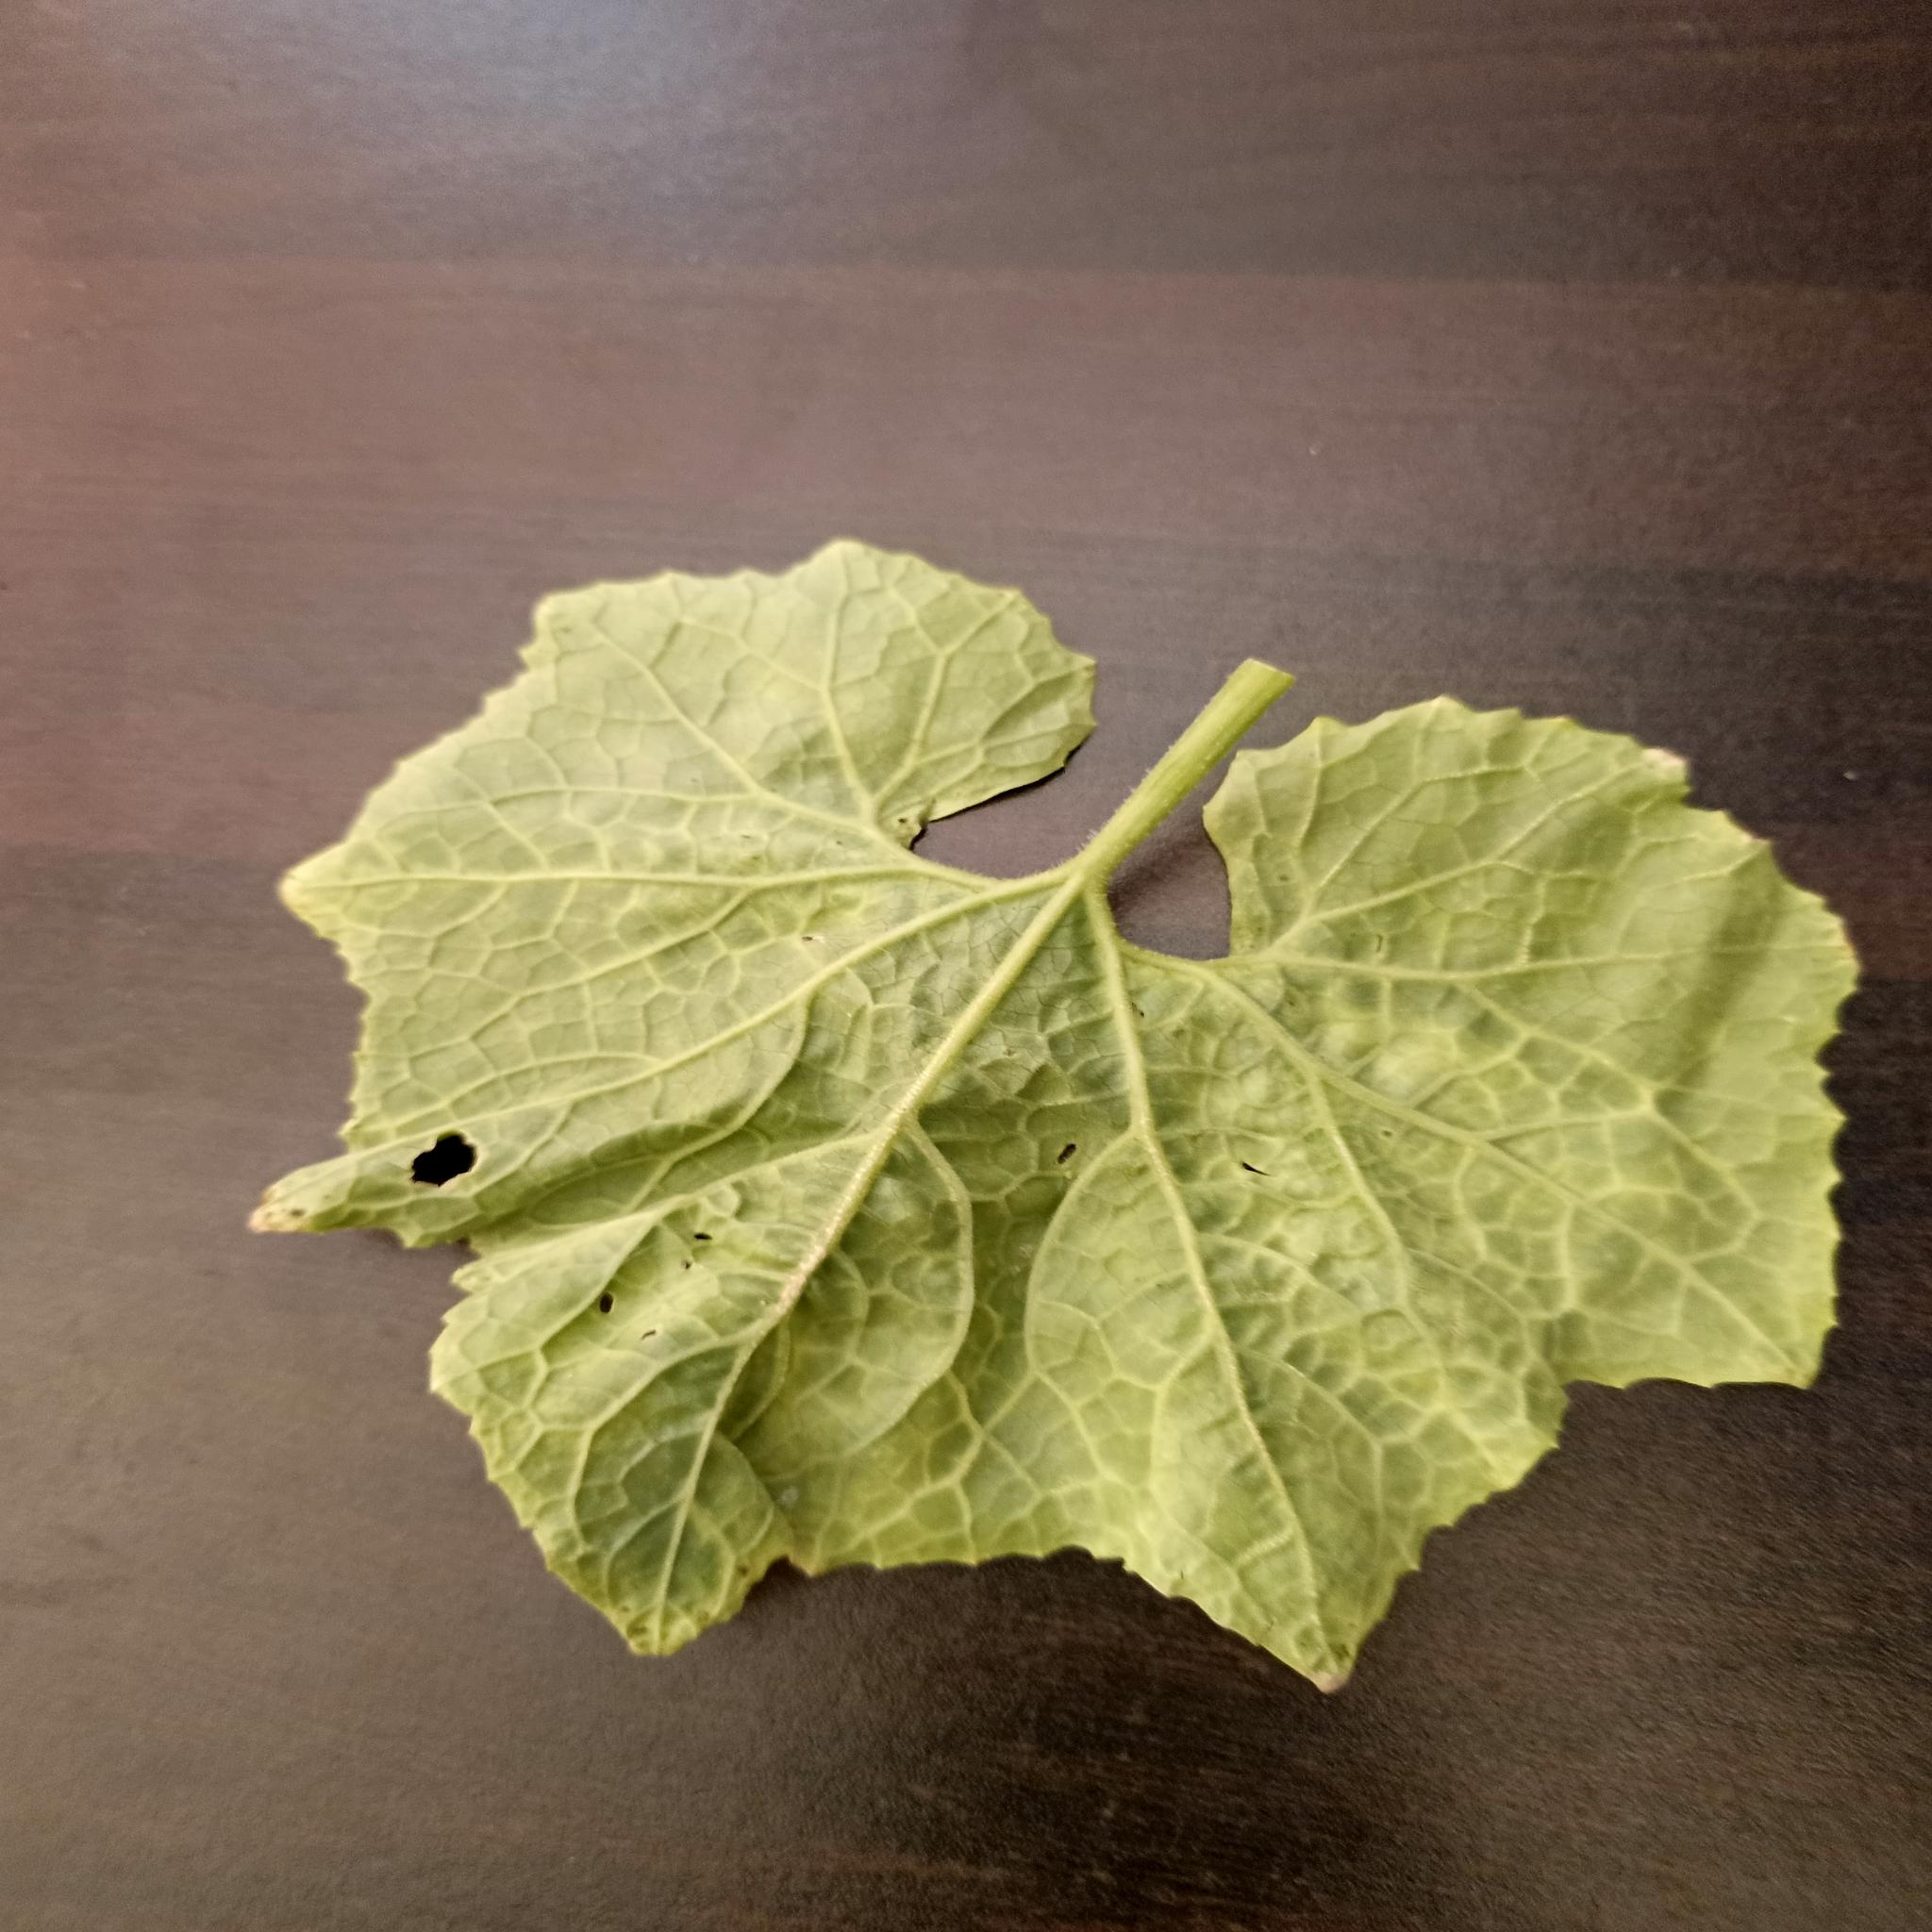
Label: Downy mildew